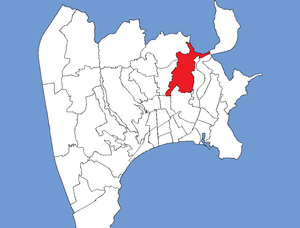
Cet article établit la liste des quartiers de Nice.